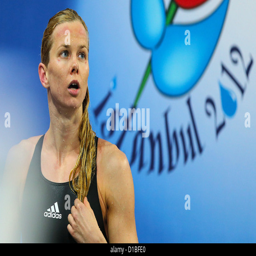
olympic athlete leaves the pool after the 100m freestyle heats at the short course swimming world